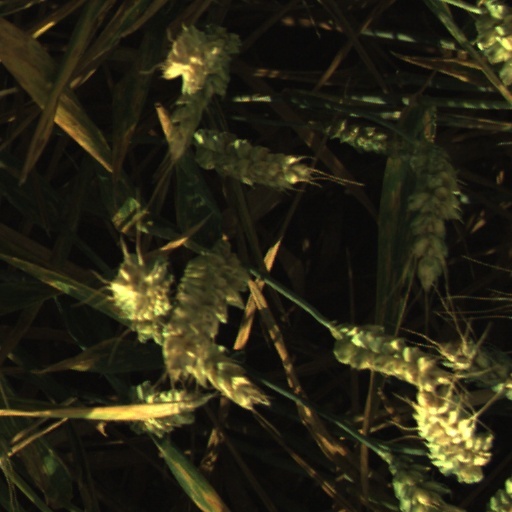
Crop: wheat